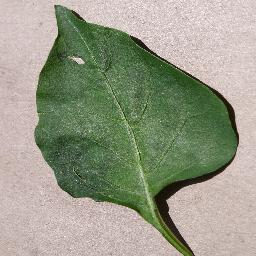
Label: Pepper,_bell___healthy